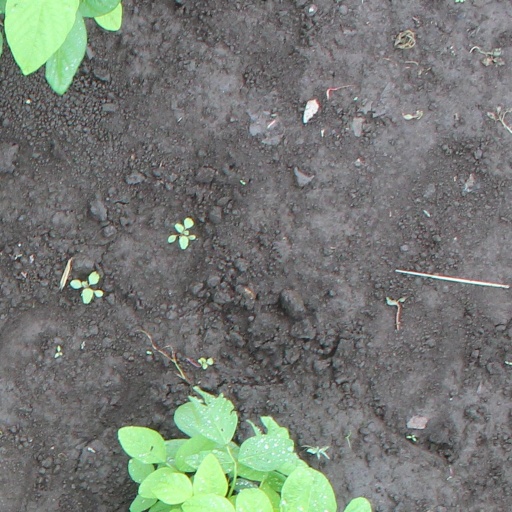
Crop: soybean